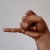
The image shows a hand gesture representing the letter 'J' in Indian Sign Language.